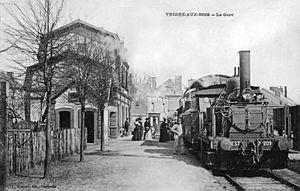
Intérieur de la gare de Vrigne-aux-Bois vers 1900. Avec la locomotive 030 T Est dénommée Zorn (n° 0.2009)
La ligne de Vrigne-Meuse à Vrigne-aux-Bois est une courte ligne de chemin de fer française d'intérêt local, qui reliait Vrigne-Meuse à Vrigne-aux-Bois dans le département des Ardennes. Elle constituait la ligne nᵒ 215 000 du Réseau ferré national.
La gare de Vrigne-aux-Bois est une gare ferroviaire française terminus de la ligne de Vrigne-Meuse à Vrigne-aux-Bois. Elle est située à proximité du centre ville sur le territoire de la commune Vrigne-aux-Bois, dans le département des Ardennes en région Champagne-Ardenne.
Les 030 T Est 0.171 à 0.182, 0.201 à 0.210 et 0.242 à 0.249 sont des locomotives-tender de type polonceau de la Compagnie des chemins de fer de l'Est. Elles formeront la série 6 et étaient surnommées les « Marcassins ».